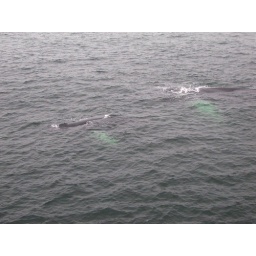
The water is greenish in color. The areas of the water that are a lighter shade of green is where the whales fins are.